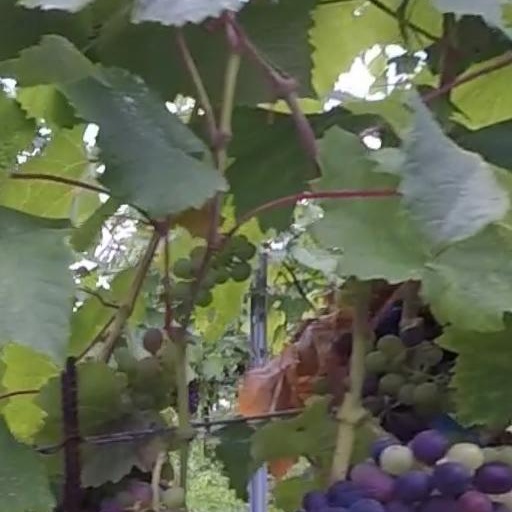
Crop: grape